Armenia–Turkey relations

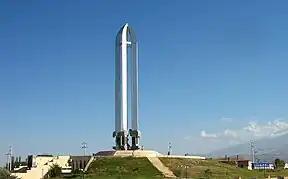
The Iğdır Genocide Memorial and Museum promotes the false view that Armenians committed genocide against Turks, rather than vice versa.

The famous "football diplomacy" paved the way for the signing of the 2009 Zurich Protocols, aimed at improving diplomatic relations. An accord between Armenia and Turkey was signed by the foreign ministers of the two countries, Ahmet Davutoğlu and Eduard Nalbandyan, on 10 October 2009. The signing took place in Zürich, Switzerland. Armenians worldwide had protested against the deal because of the controversial concessions that the Armenian leadership was preparing to make, most notably in regards to the Armenian genocide and the Turkish-Armenian border. The deal followed more than one year of talks. It was designed to allow the opening of borders and to set up a formal diplomatic relationship. The signing was attended by Bernard Kouchner, Sergey Lavrov and Hillary Clinton, the foreign ministers of France, Russia and the United States, respectively.